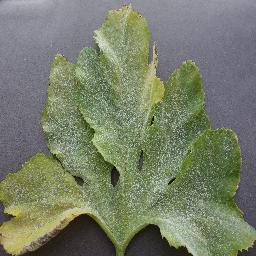
Label: Squash___Powdery_mildew